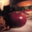
Label: apple